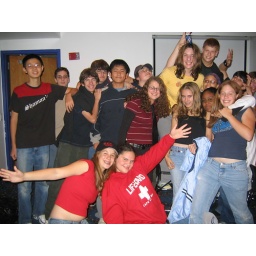
Everyone gets together for the annual group pic, and Zach nearly knocks over the chair I'm standing on.